Garsdale railway station

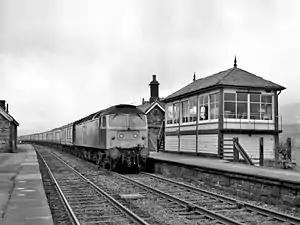
A Class 47 locomotive hauling a diverted InterCity West Coast train passes through the disused station in March 1984

Garsdale is a railway station in Cumbria, England (historically in the West Riding of Yorkshire), on the Settle and Carlisle Line, which runs between and via . The station, situated south-east of Carlisle, serves the village of Garsdale and town of Sedbergh in Cumbria, and the market town of Hawes in North Yorkshire. It is owned by Network Rail and managed by Northern Trains.